Helmuth von Moltke the Elder

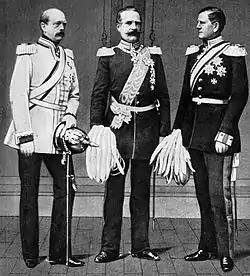
Bismarck, Roon, Moltke, three leaders of Prussia in the 1860s

Moltke planned and led the military operations during the Austro-Prussian War of 1866. In the strategy for the war, the main points are as follows. First Moltke demonstrated a concentration of effort. There were two enemy groups opposing the Prussians, the Austro-Saxon armies, 270,000 and their allied North and South German armies, some 120,000 strong. The Prussian forces were smaller by some 60,000 but Moltke was determined to be superior at the decisive point. Moltke divided the Prussian Army into three field armies: the First Army, the Second Army, and the Army of the Elbe. The First Army consisted of three army corps, a cavalry corps of six brigades and 300 guns, gathering near Görlitz (Prince Friedrich Karl). The Second Army consisted of four army corps, a cavalry division and 336 guns, near Neisse (Crown Prince Frederick William). The Army of the Elbe consisted of three divisions, two cavalry brigades and 144 guns in the cantonments around Torgau (General Karl von Bittenfeld). Besides the three field armies, three more divisions were stationed at Altona (General Edwin von Manteuffel), one at Minden (General Eduard von Falckenstein) and one at Wetzlar (General Gustav von Beyer). The three field armies, placed to attack Austria, consisted of some 278,000 men, leaving just 48,000 men remaining to defend against Austria's German allies. Those 48,000, led by Falckenstein, managed to capture the Hanoverian Army in less than two weeks and then to attack and drive away the south German forces.